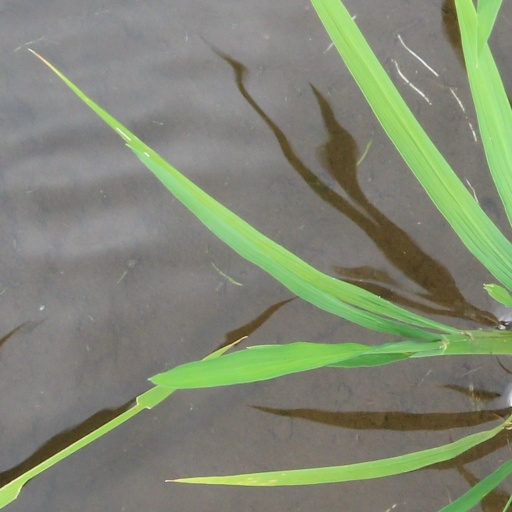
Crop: rice